Pat Elflein

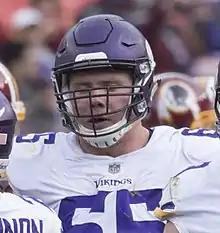
Elflein with the Vikings in 2017

Elflein was drafted by the Minnesota Vikings with the 70th overall pick in the third round of the 2017 NFL Draft. The Vikings traded up for the second time on Friday night, sending No. 79 and a fifth-round pick to the New York Jets in order to acquire the 70th overall selection. The day after the Draft, the Vikings announced Elflein would wear No. 65, the same number he wore at Ohio State.